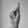
ASL letter: K